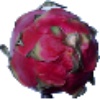
Label: red_pitahaya